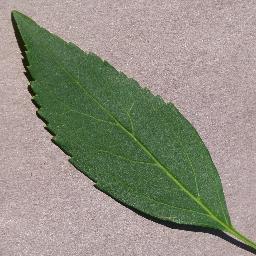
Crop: cherry
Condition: (including_sour)_healthy